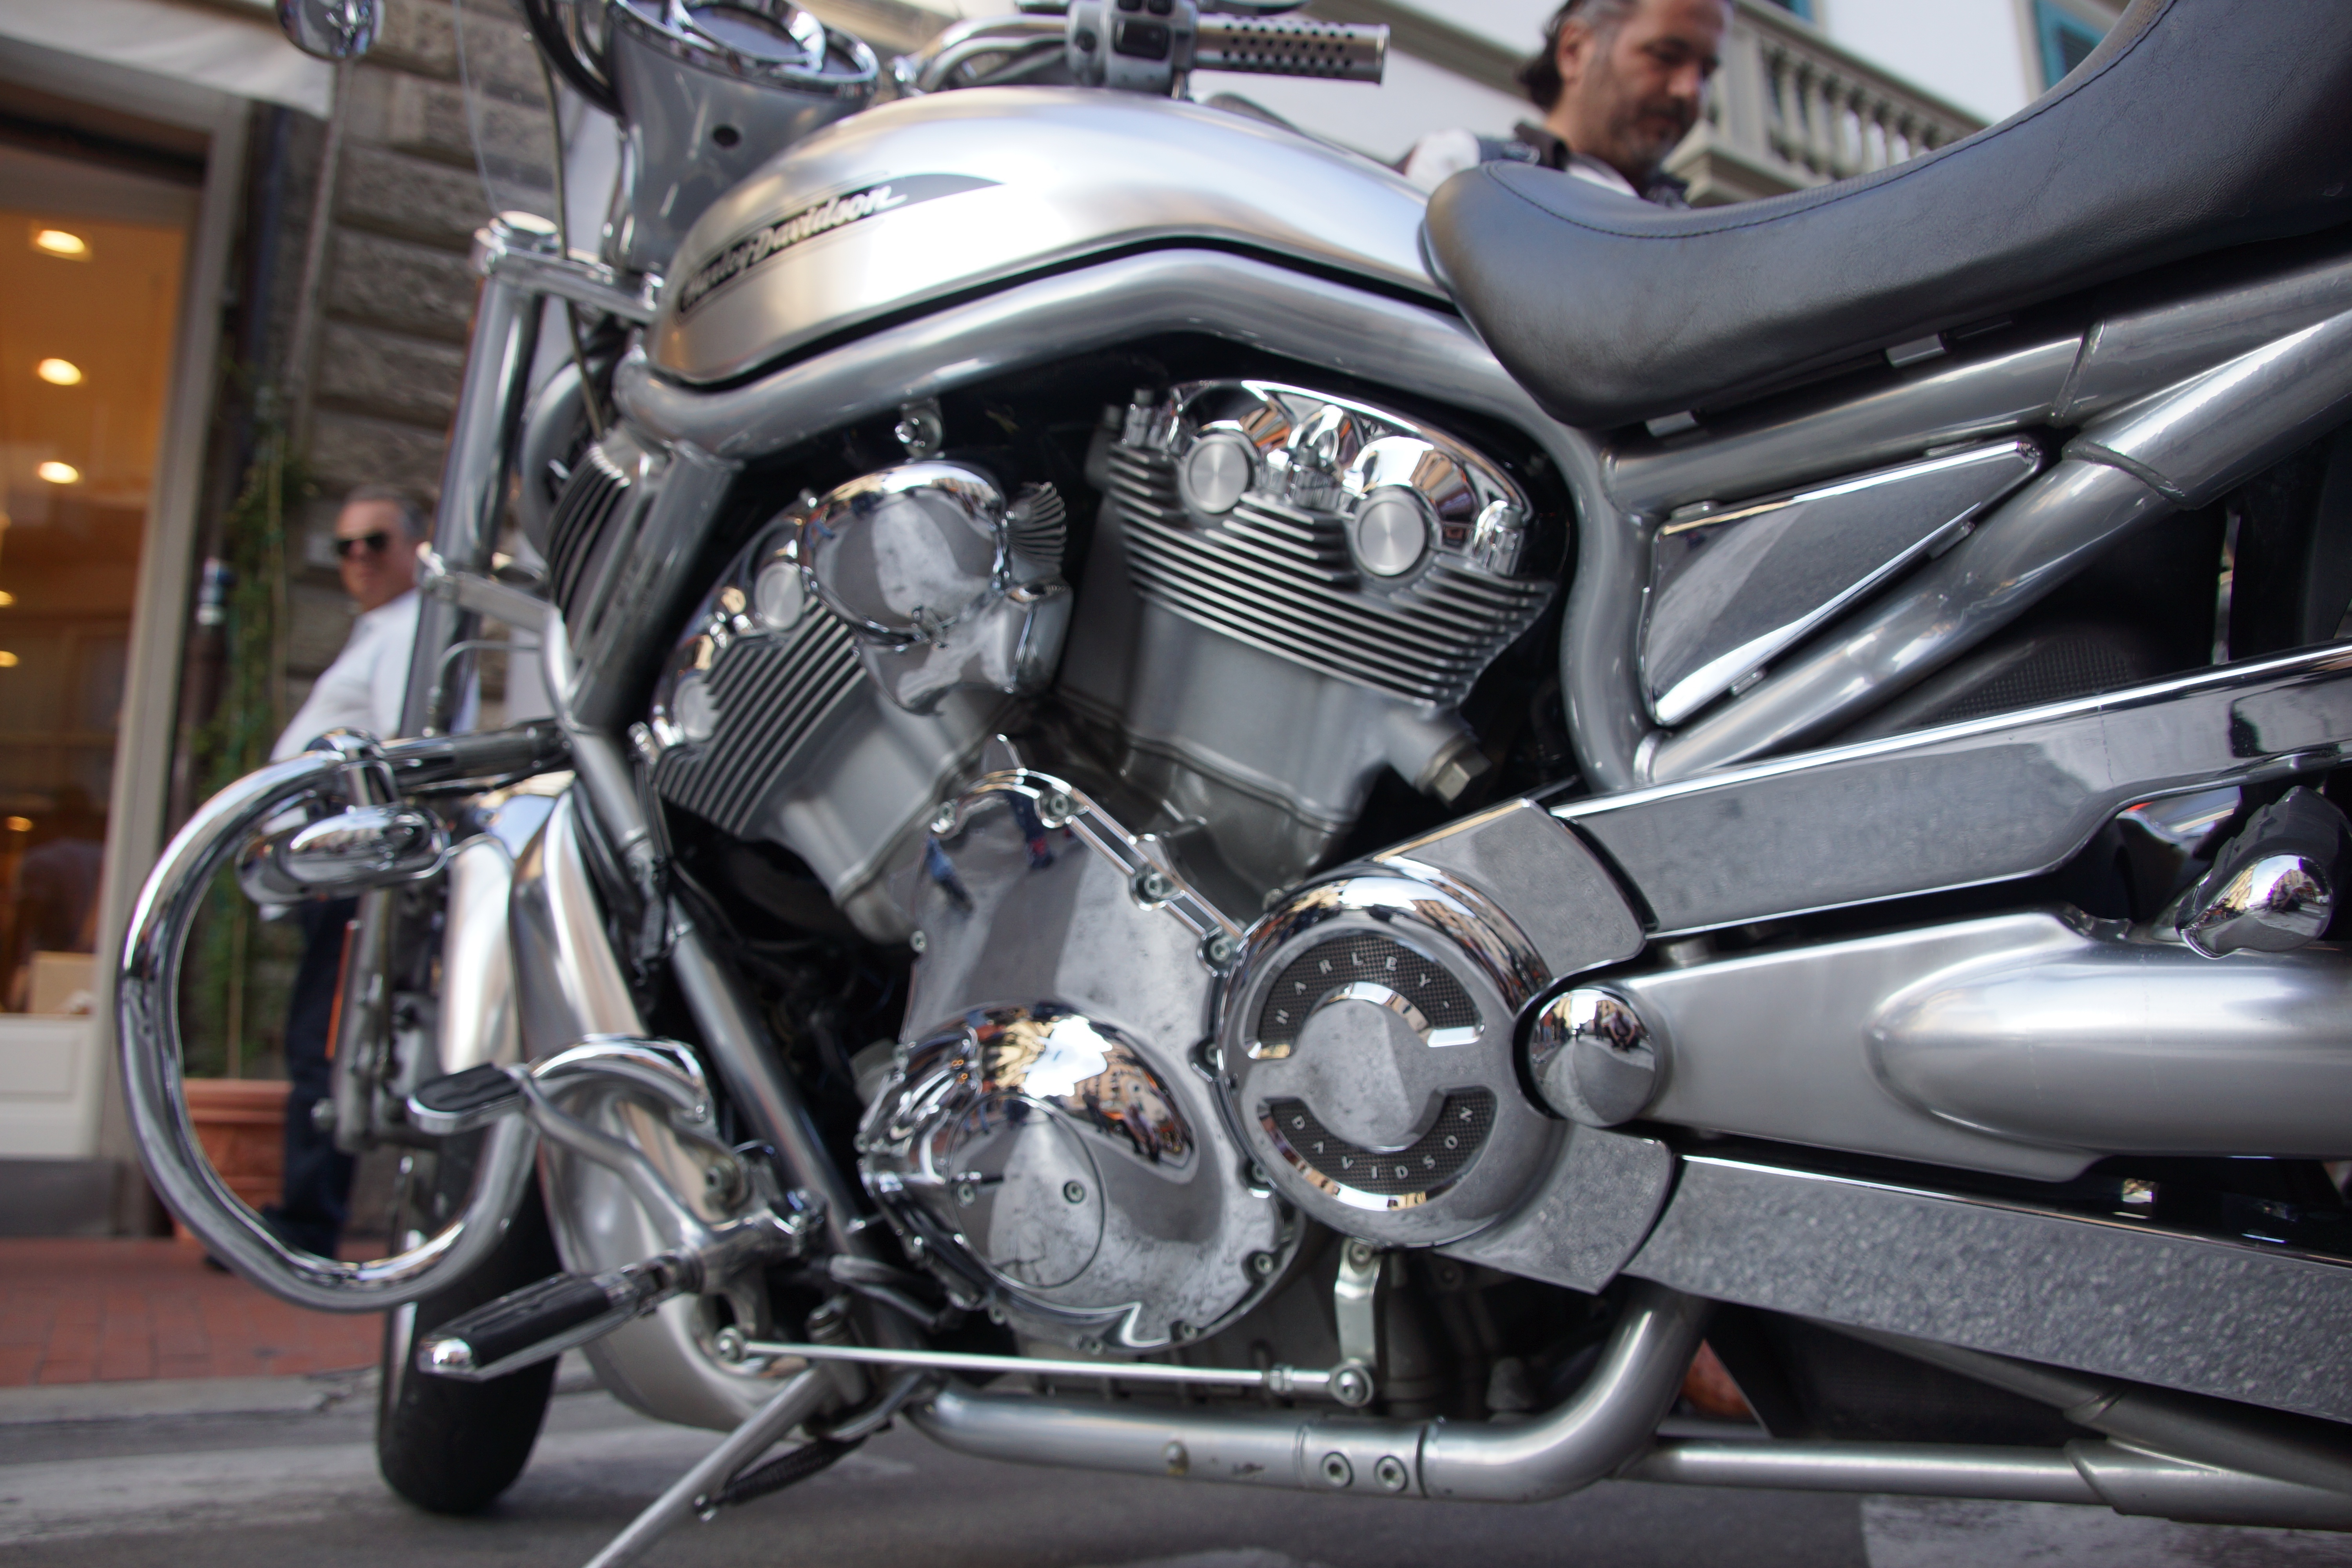
car, wheel, vehicle, motorcycle, chopper, shiny, motorcycles, harley davidson, cruiser, motorcycle harley davidson, motorcycling, chrome gloss, land vehicle, automobile make, automotive exterior